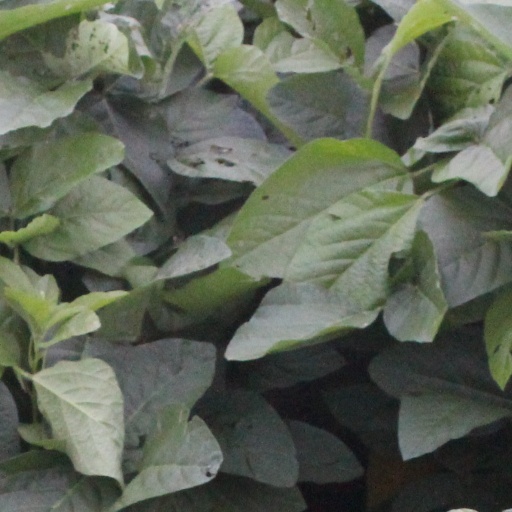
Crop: soybean